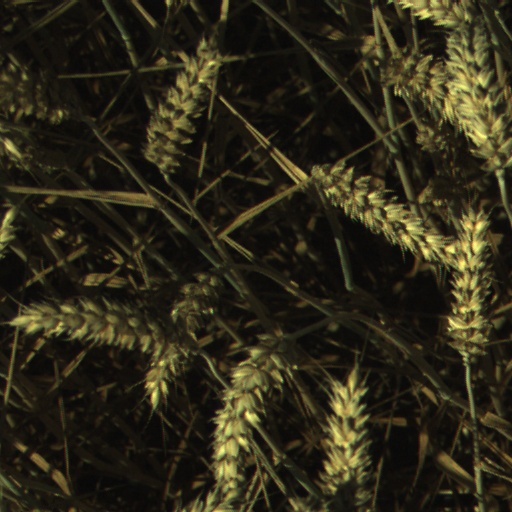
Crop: wheat